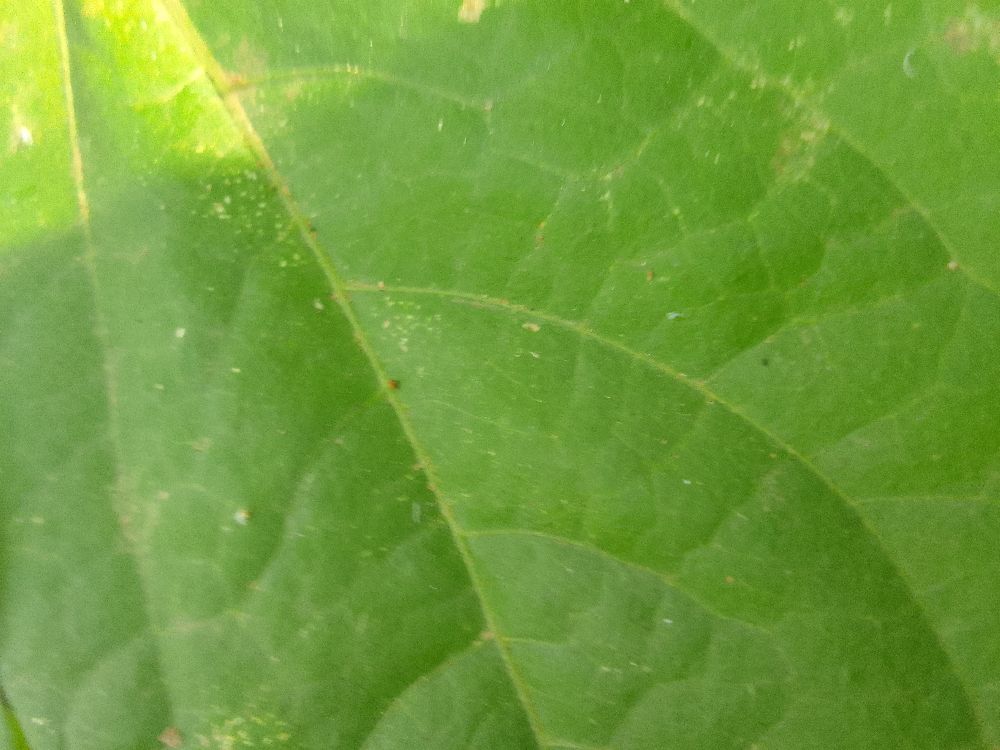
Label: healthy